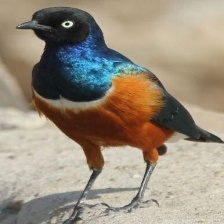
Species: SUPERB STARLING
Scientific name: LAMPROTORNIS SUPERBUS